School bus by country

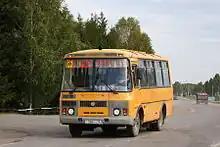
PAZ-32053 in use as a school bus in Tomsk Oblast

In Kazakhstan, student transport has historically depended on local policies and school funding. In urban areas, students primarily relied on public transportation, while in rural regions, schools provided their own transport services using midibuses or contracted private vehicles to serve as school buses ("mektep avtobusy"). Some of the midibuses were repainted yellow to resemble school buses in North America, though most retained the same features and default colors of their transportation providers. Private schools were more likely to offer dedicated student transport, often using minibuses.